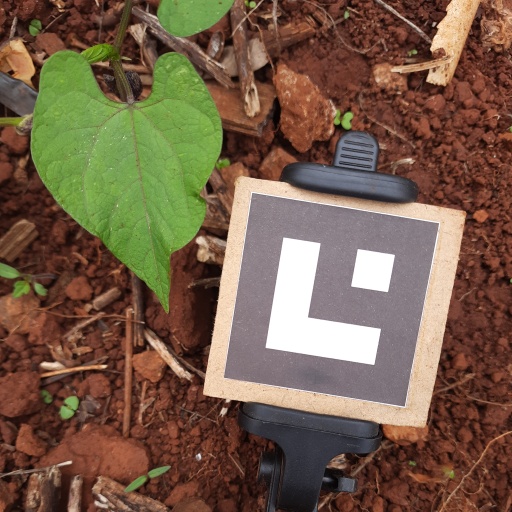
Observations: wavy surface, no eating holes, under shade